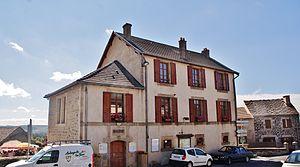
La Mairie
Freycenet-la-Tour est une commune française située dans le département de la Haute-Loire en région Auvergne-Rhône-Alpes.